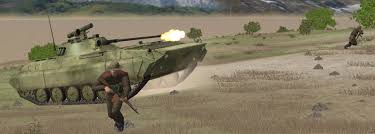
Label: BMP-2